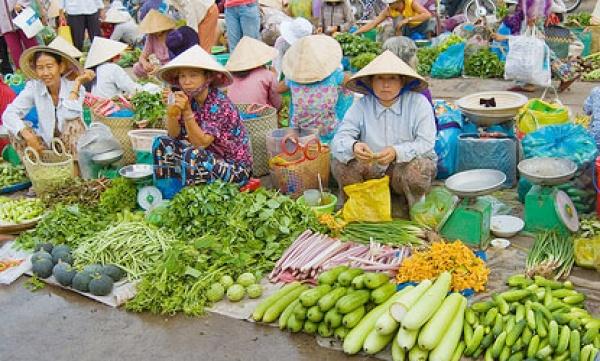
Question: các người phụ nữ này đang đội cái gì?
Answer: các người phụ nữ này đang đội nón lá